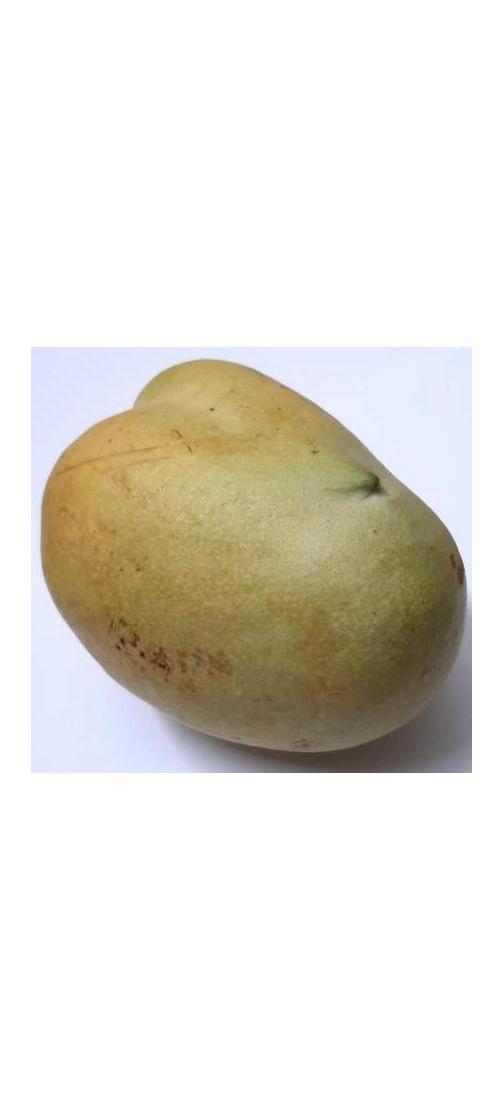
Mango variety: Bari-11